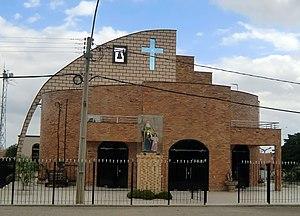
Varjota est une municipalité brésilienne de l’État du Ceará. En 2010, elle compte 17 593 habitants.